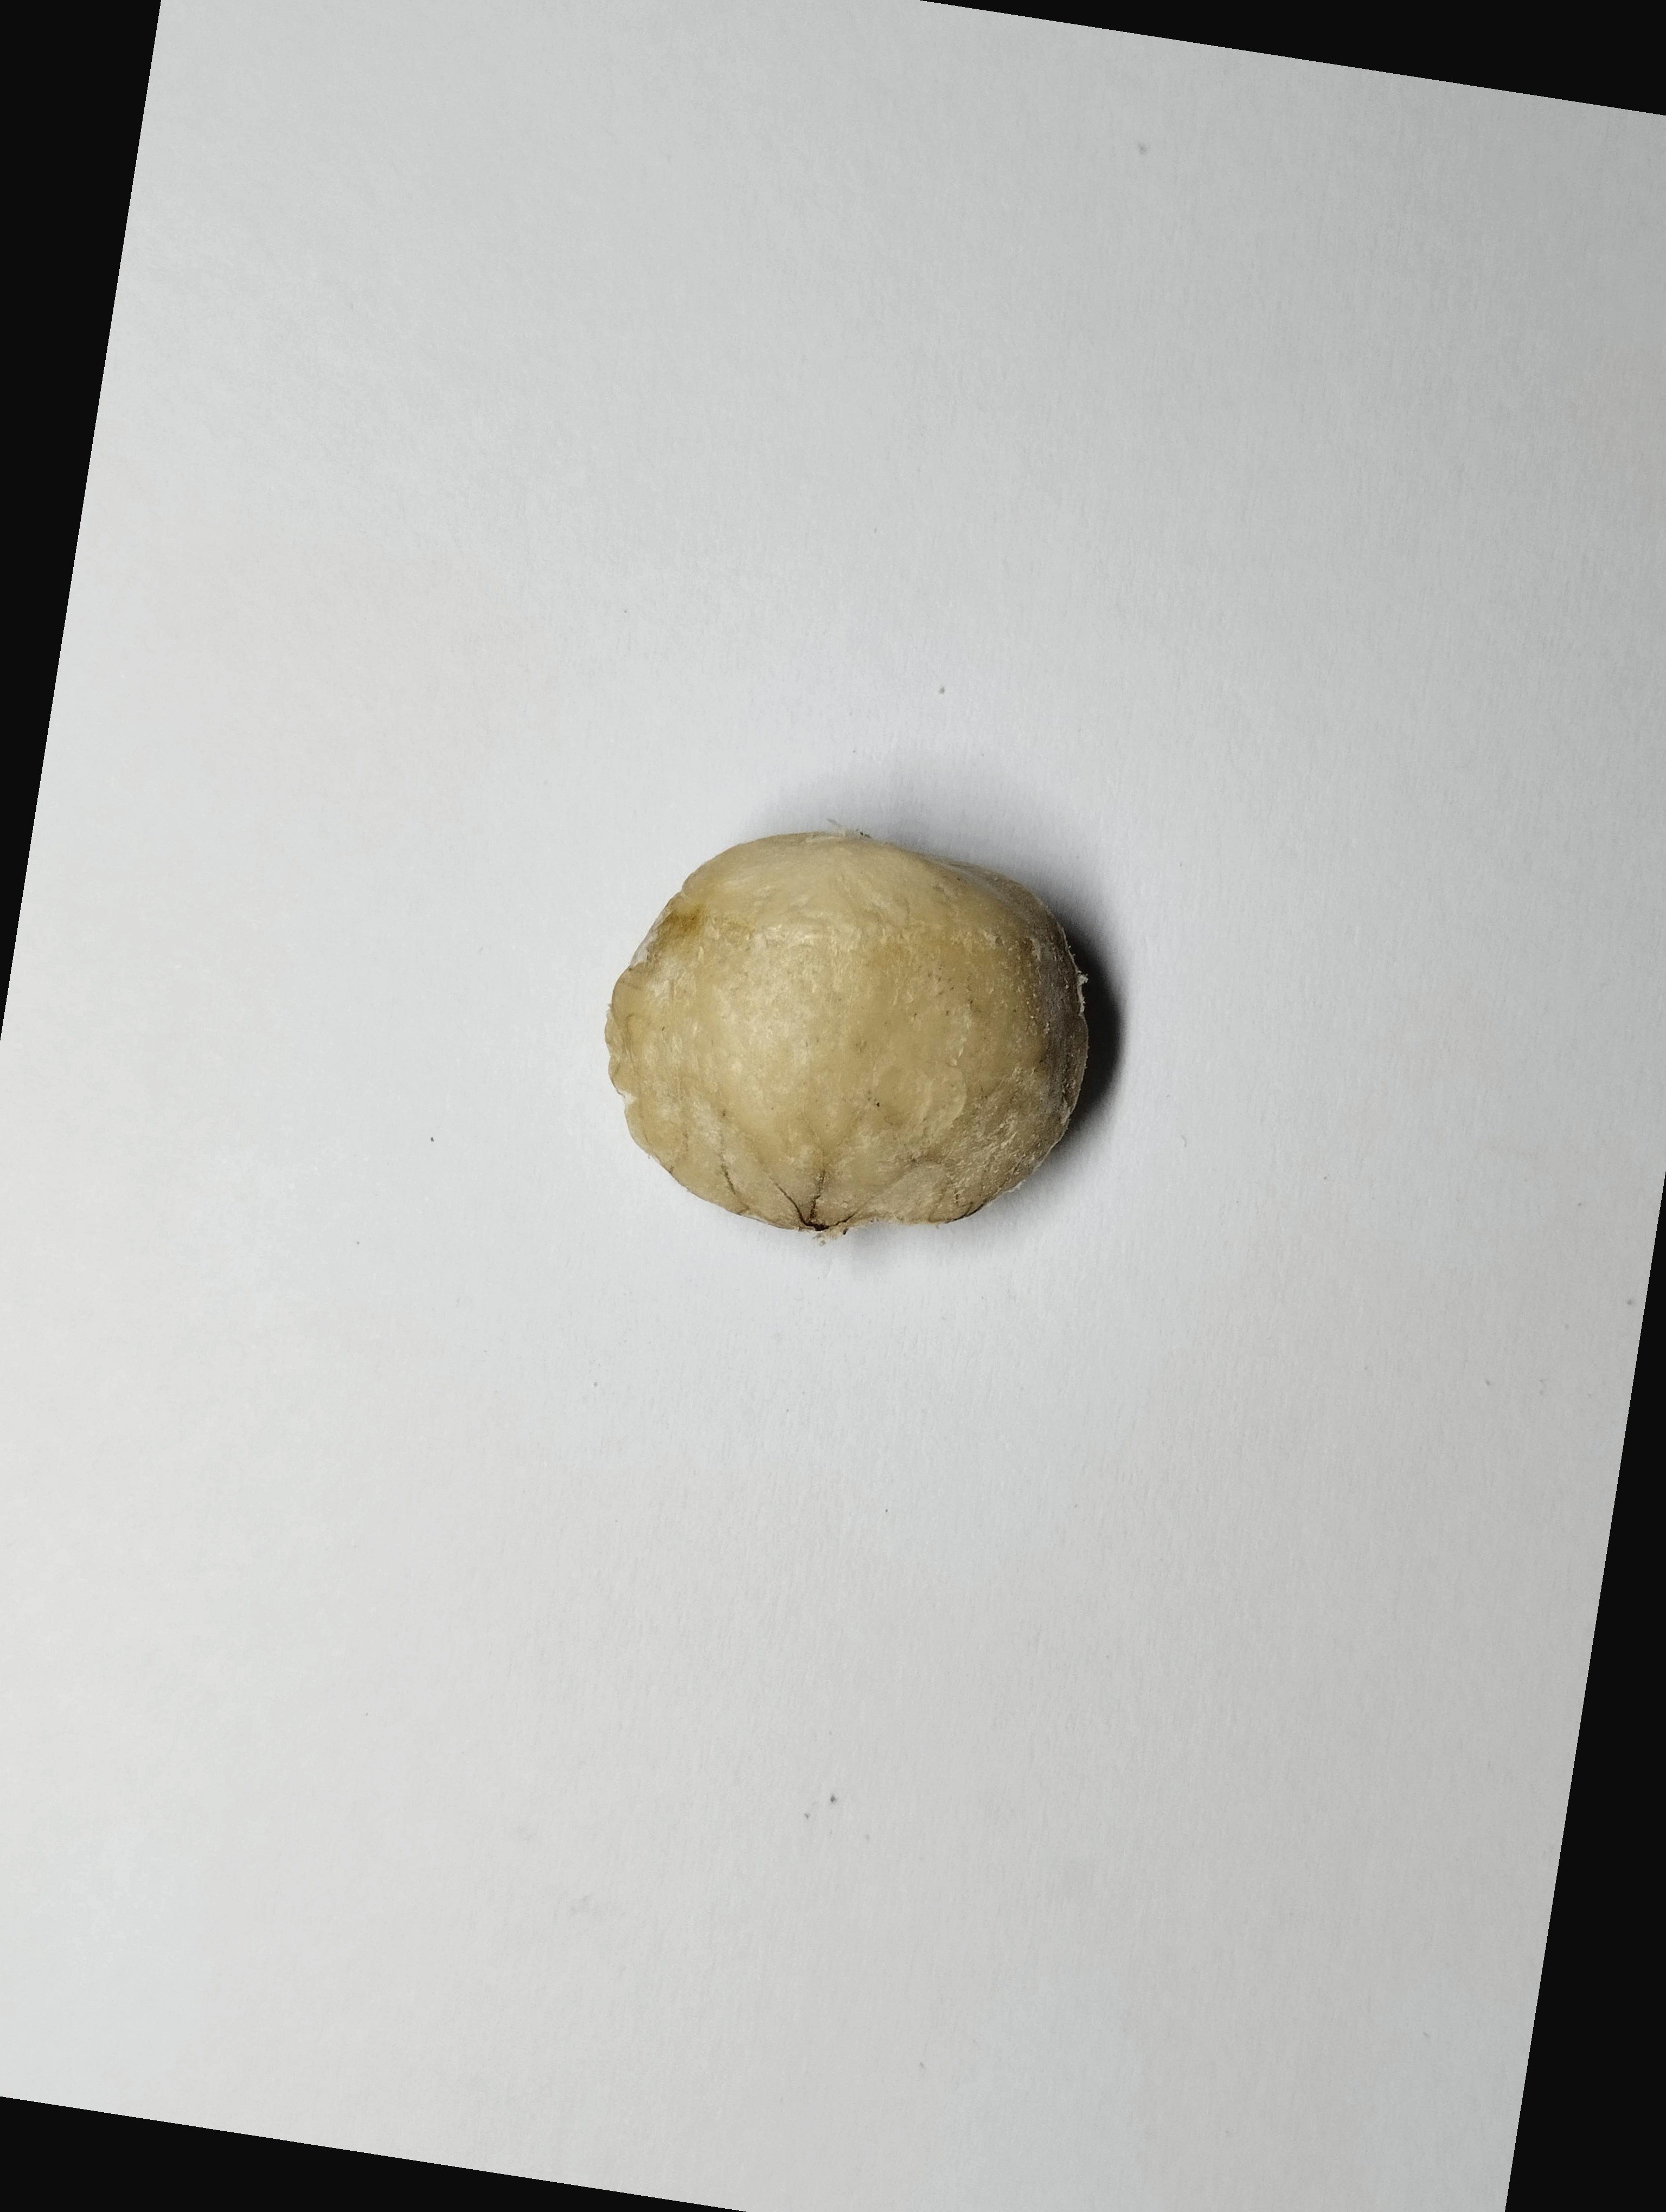
Label: bagus (good seed)